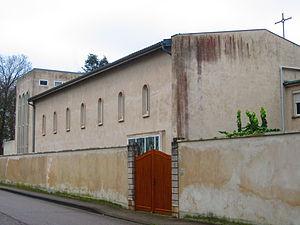
Couvent Ban saint Martin
Le Ban-Saint-Martin est une commune française située dans le département de la Moselle, en région Grand Est.